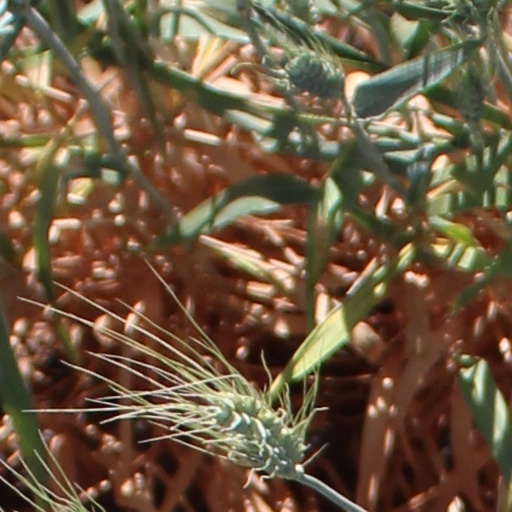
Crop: wheat